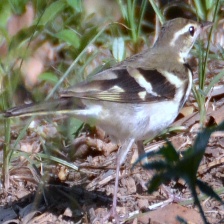
Species: FOREST WAGTAIL
Scientific name: DENDRONANTHUS INDICUS